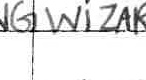
Label: Wizards